Salcete taluka

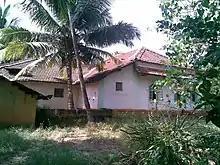
Environs typical of houses in rural Salcete

Salcete taluka comprises nine "comunidades": Benaulim, Betalbatim, Colva, Curtorim, Loutolim, Margao, Nuvem, Raia, and Verna.